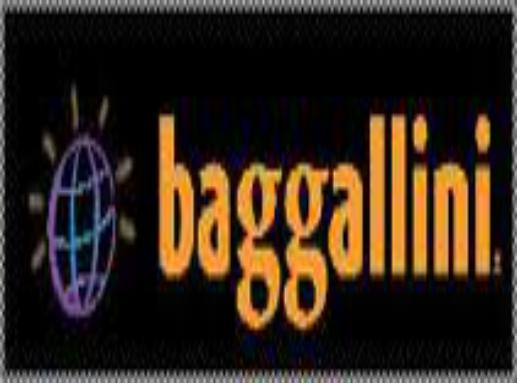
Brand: Baggallini
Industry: Clothes